Paradise Lost 2: Revelations

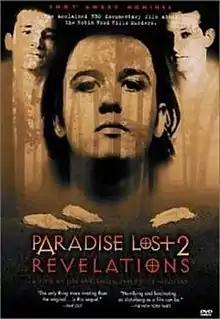
DVD cover

Paradise Lost 2: Revelations is a 2000 American documentary film directed and produced by Joe Berlinger and Bruce Sinofsky, and the sequel to their 1996 film "", about the trials of the West Memphis Three, three teenage boys accused of the May 1993 murders and sexual mutilation of three prepubescent boys as a part of an alleged satanic ritual in West Memphis, Arkansas.